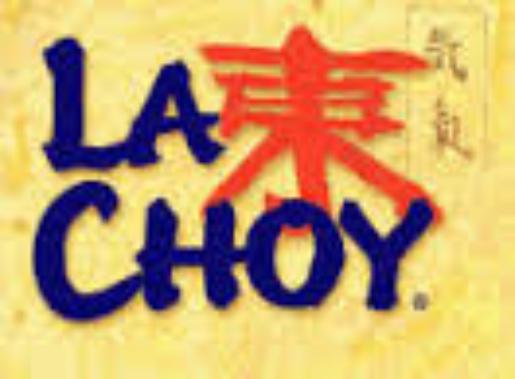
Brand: La Choy
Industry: Food